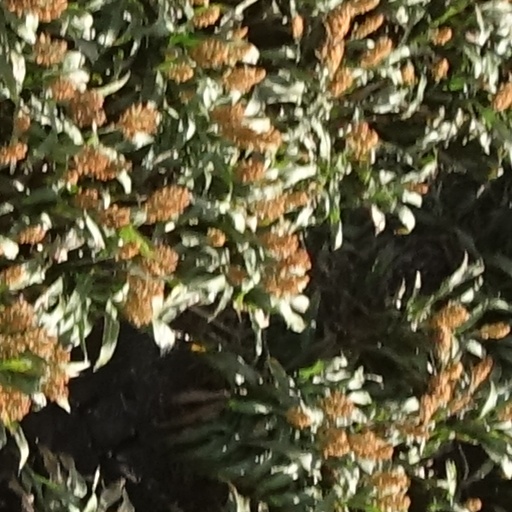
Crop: sorghum